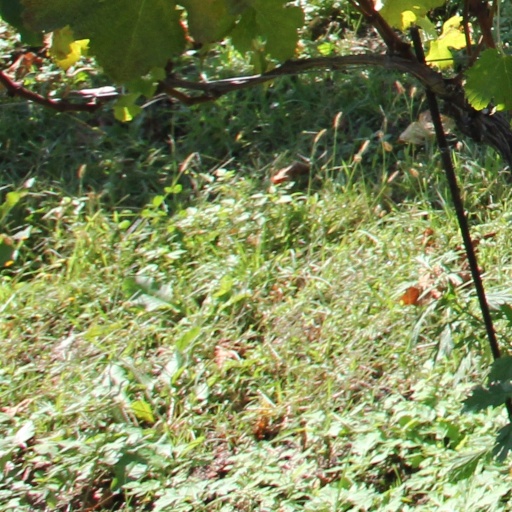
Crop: grape